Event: Nepal Earthquake
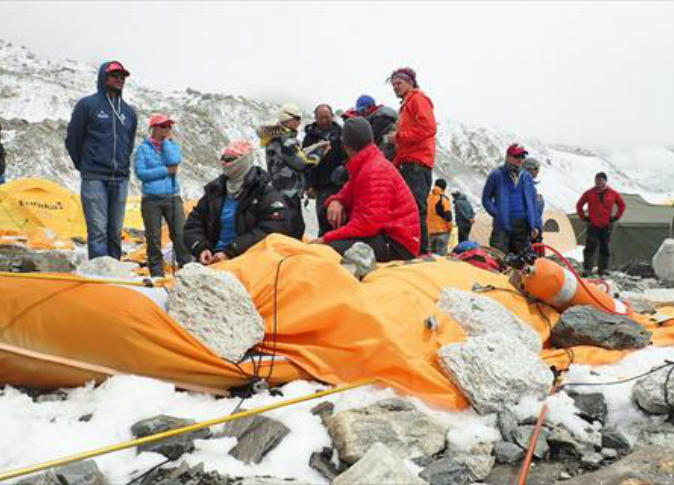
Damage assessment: damage